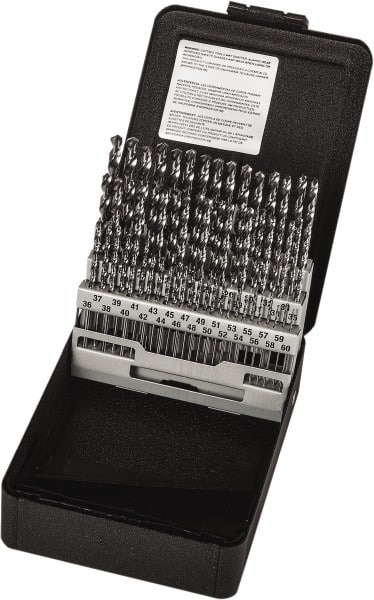
Precision Twist Drill - 118° Point, Bright Finish, High Speed Steel Jobber Length Drill Bit Set
Item #: 78578952 Brand: Precision Twist Drill Model #: 090101 Features and Benefits High Speed Steel (HSS) provides good wear resistance and can be used in general purpose applications on both ferrous and non-ferrous materials. Straight shanks are used for general purpose applications. The shank is smaller than the drill bit diameter. They are used with portable drills and drill presses on ferrous and non-ferrous materials. Product Specifications System of Measurement Inch Drill Bit Material High Speed Steel Drill Bit Set Type Jobber Length Drill Bits Minimum Drill Bit Size (Wire) #60 Maximum Drill Bit Size (Wire) #1 Drill Point Angle 118 Number of Pieces 60 Drill Bit Finish/Coating Bright Drill Bit Size (Wire) #1 to #60 Point Type Standard Set Includes (60) Jobber Length Drills Shank Type Straight PSC Code 5133 Storage Unit Type Case Storage Unit Material Plastic Through Coolant No
Brand: Precision Twist Drill
Category: Hardware > Tool Accessories > Drill & Screwdriver Accessories > Drill & Screwdriver Bits > Twist Drill Bits